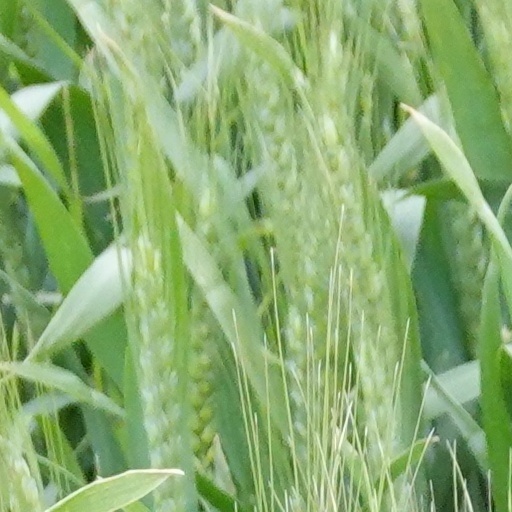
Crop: wheat